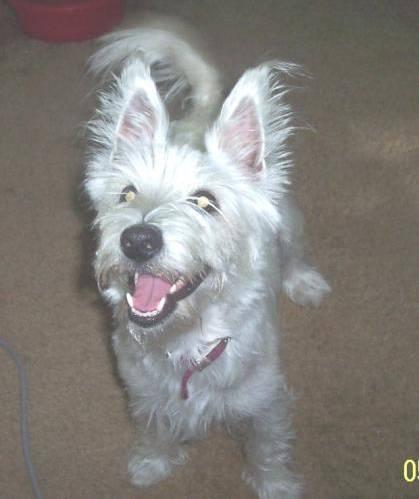
dog